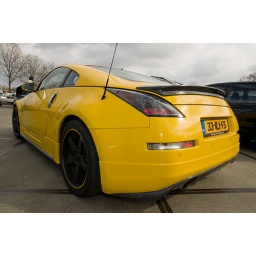
This one is one of my favorite cars in the dutch tuning scene, damn this car is gorgeous!!!!